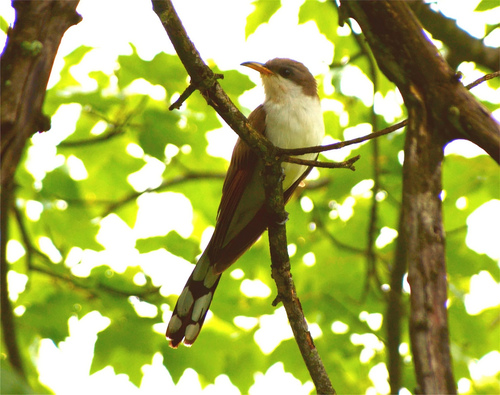
brown feathered bird with white feathers on the underside of the bird and long tail feathers.
a small bird with white breast, brown wings and crown, and an orange bill.
this bird is white and brown in color with a curved orange beak and dark eye rings.
a small bird with white throat and breast. with brown crown, nape and back.
this bird is white with brown on its back and has a long, pointy beak.
this bird is white and brown and has a very short beak.
this bird has wings that are brown and has a spotted tail
this bird has wings that are brown and has a white belly
this little bird has a brown crown, brown primaries, and a white belly.
this bird has a pointed orange bill, with a white breast.
Species: Yellow Billed Cuckoo